Emilio Oribe

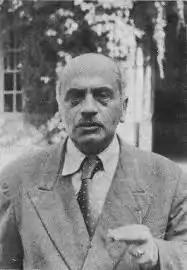

Emilio Nicolás Oribe (April 13, 1893 – May 24, 1975), was a Uruguayan poet and philosopher.